Kate Spade

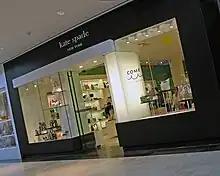
A Kate Spade New York store in the Natick Mall, Massachusetts, in 2008

The company exclusively sold handbags at first, but soon expanded to clothing, jewelry, shoes, stationery, eyewear, baby items, fragrances, and gifts. In 1996, the Kate Spade brand opened its first boutique, a shop in Manhattan's trendy SoHo district, and moved its headquarters into a space on West 25th Street.